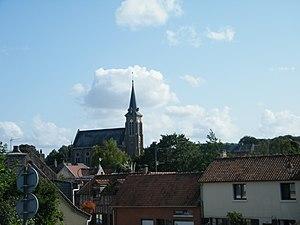
Dreuil, Somme, France, église.
Dreuil-lès-Amiens est une commune française située dans le département de la Somme en région Hauts-de-France.